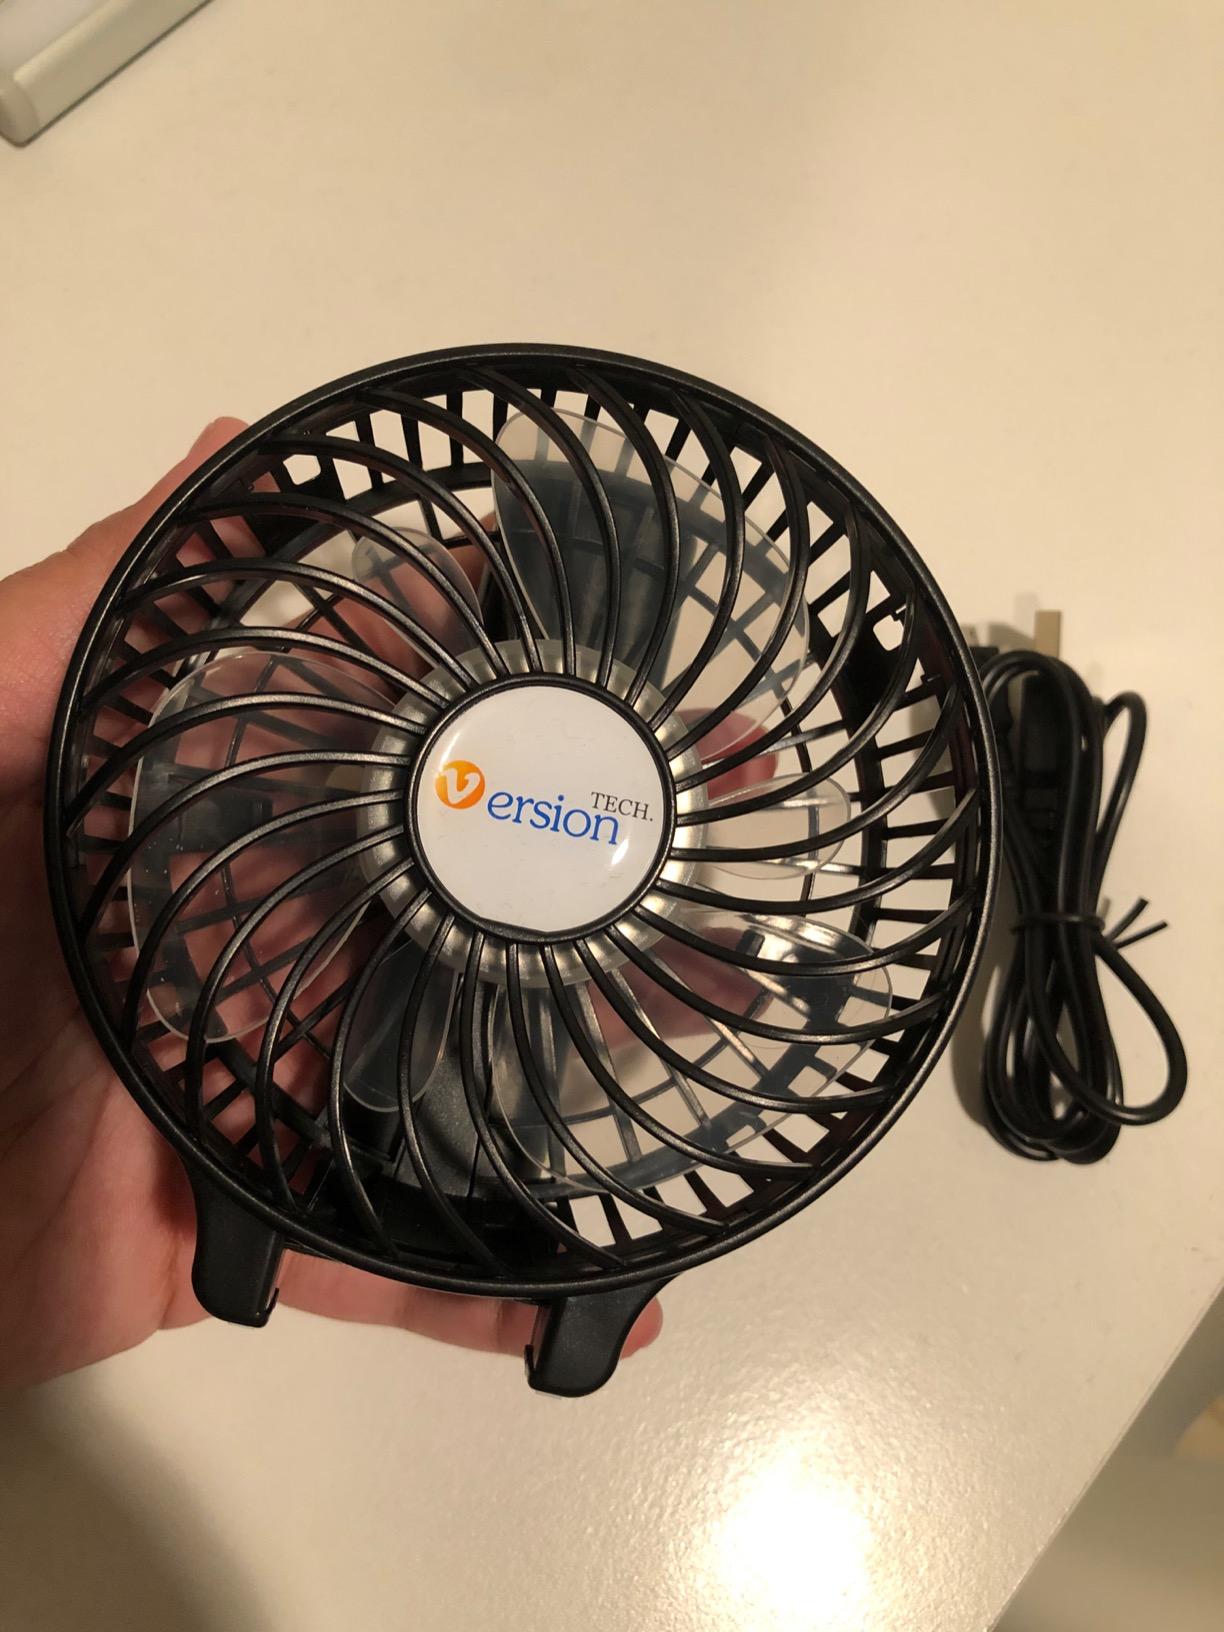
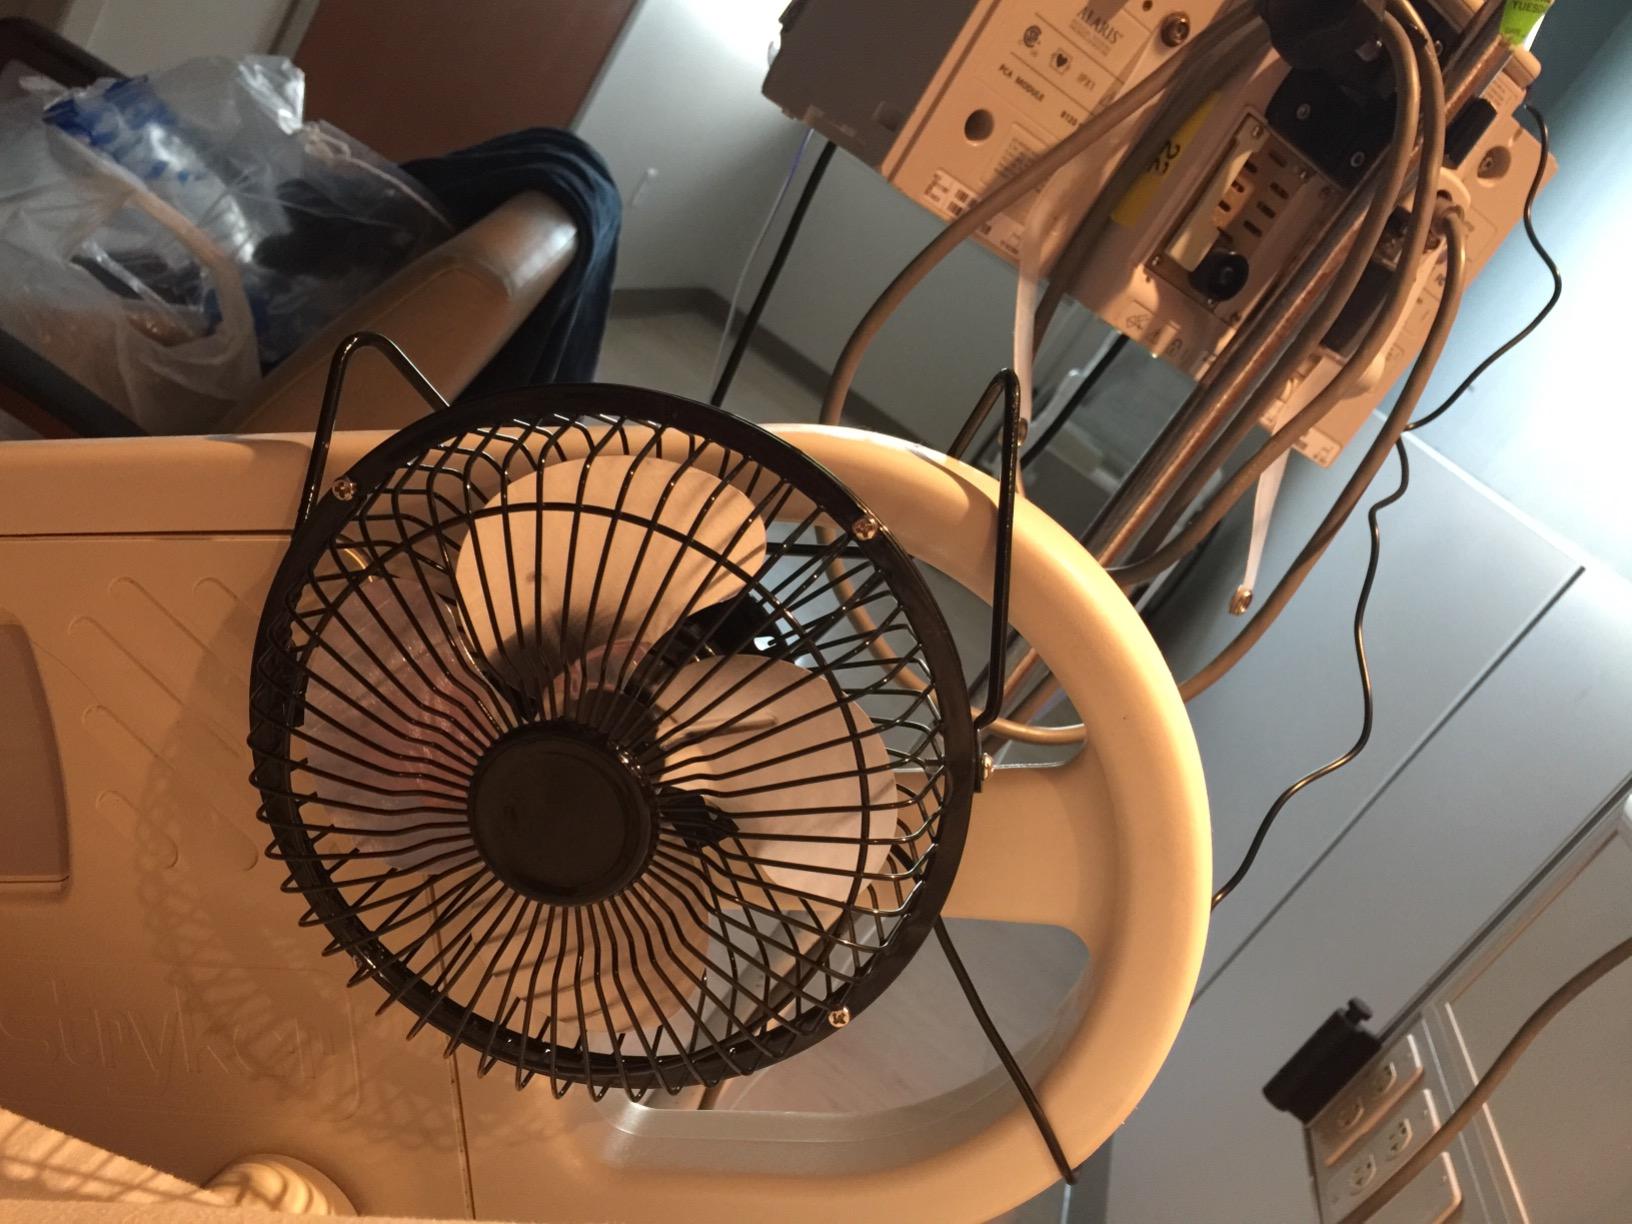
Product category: fan
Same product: no